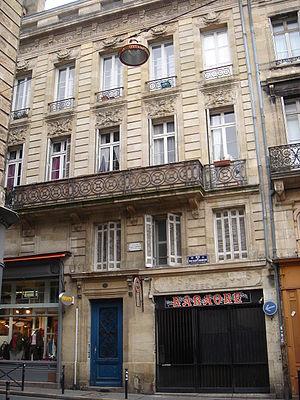
Façade de la maison natale de François Mauriac (86, rue du Pas-Saint-Georges, Bordeaux) Русский: Фасад дома, в котором был рождён Франсуа Мориак (86, rue du Pas-Saint-Georges, Бордо)